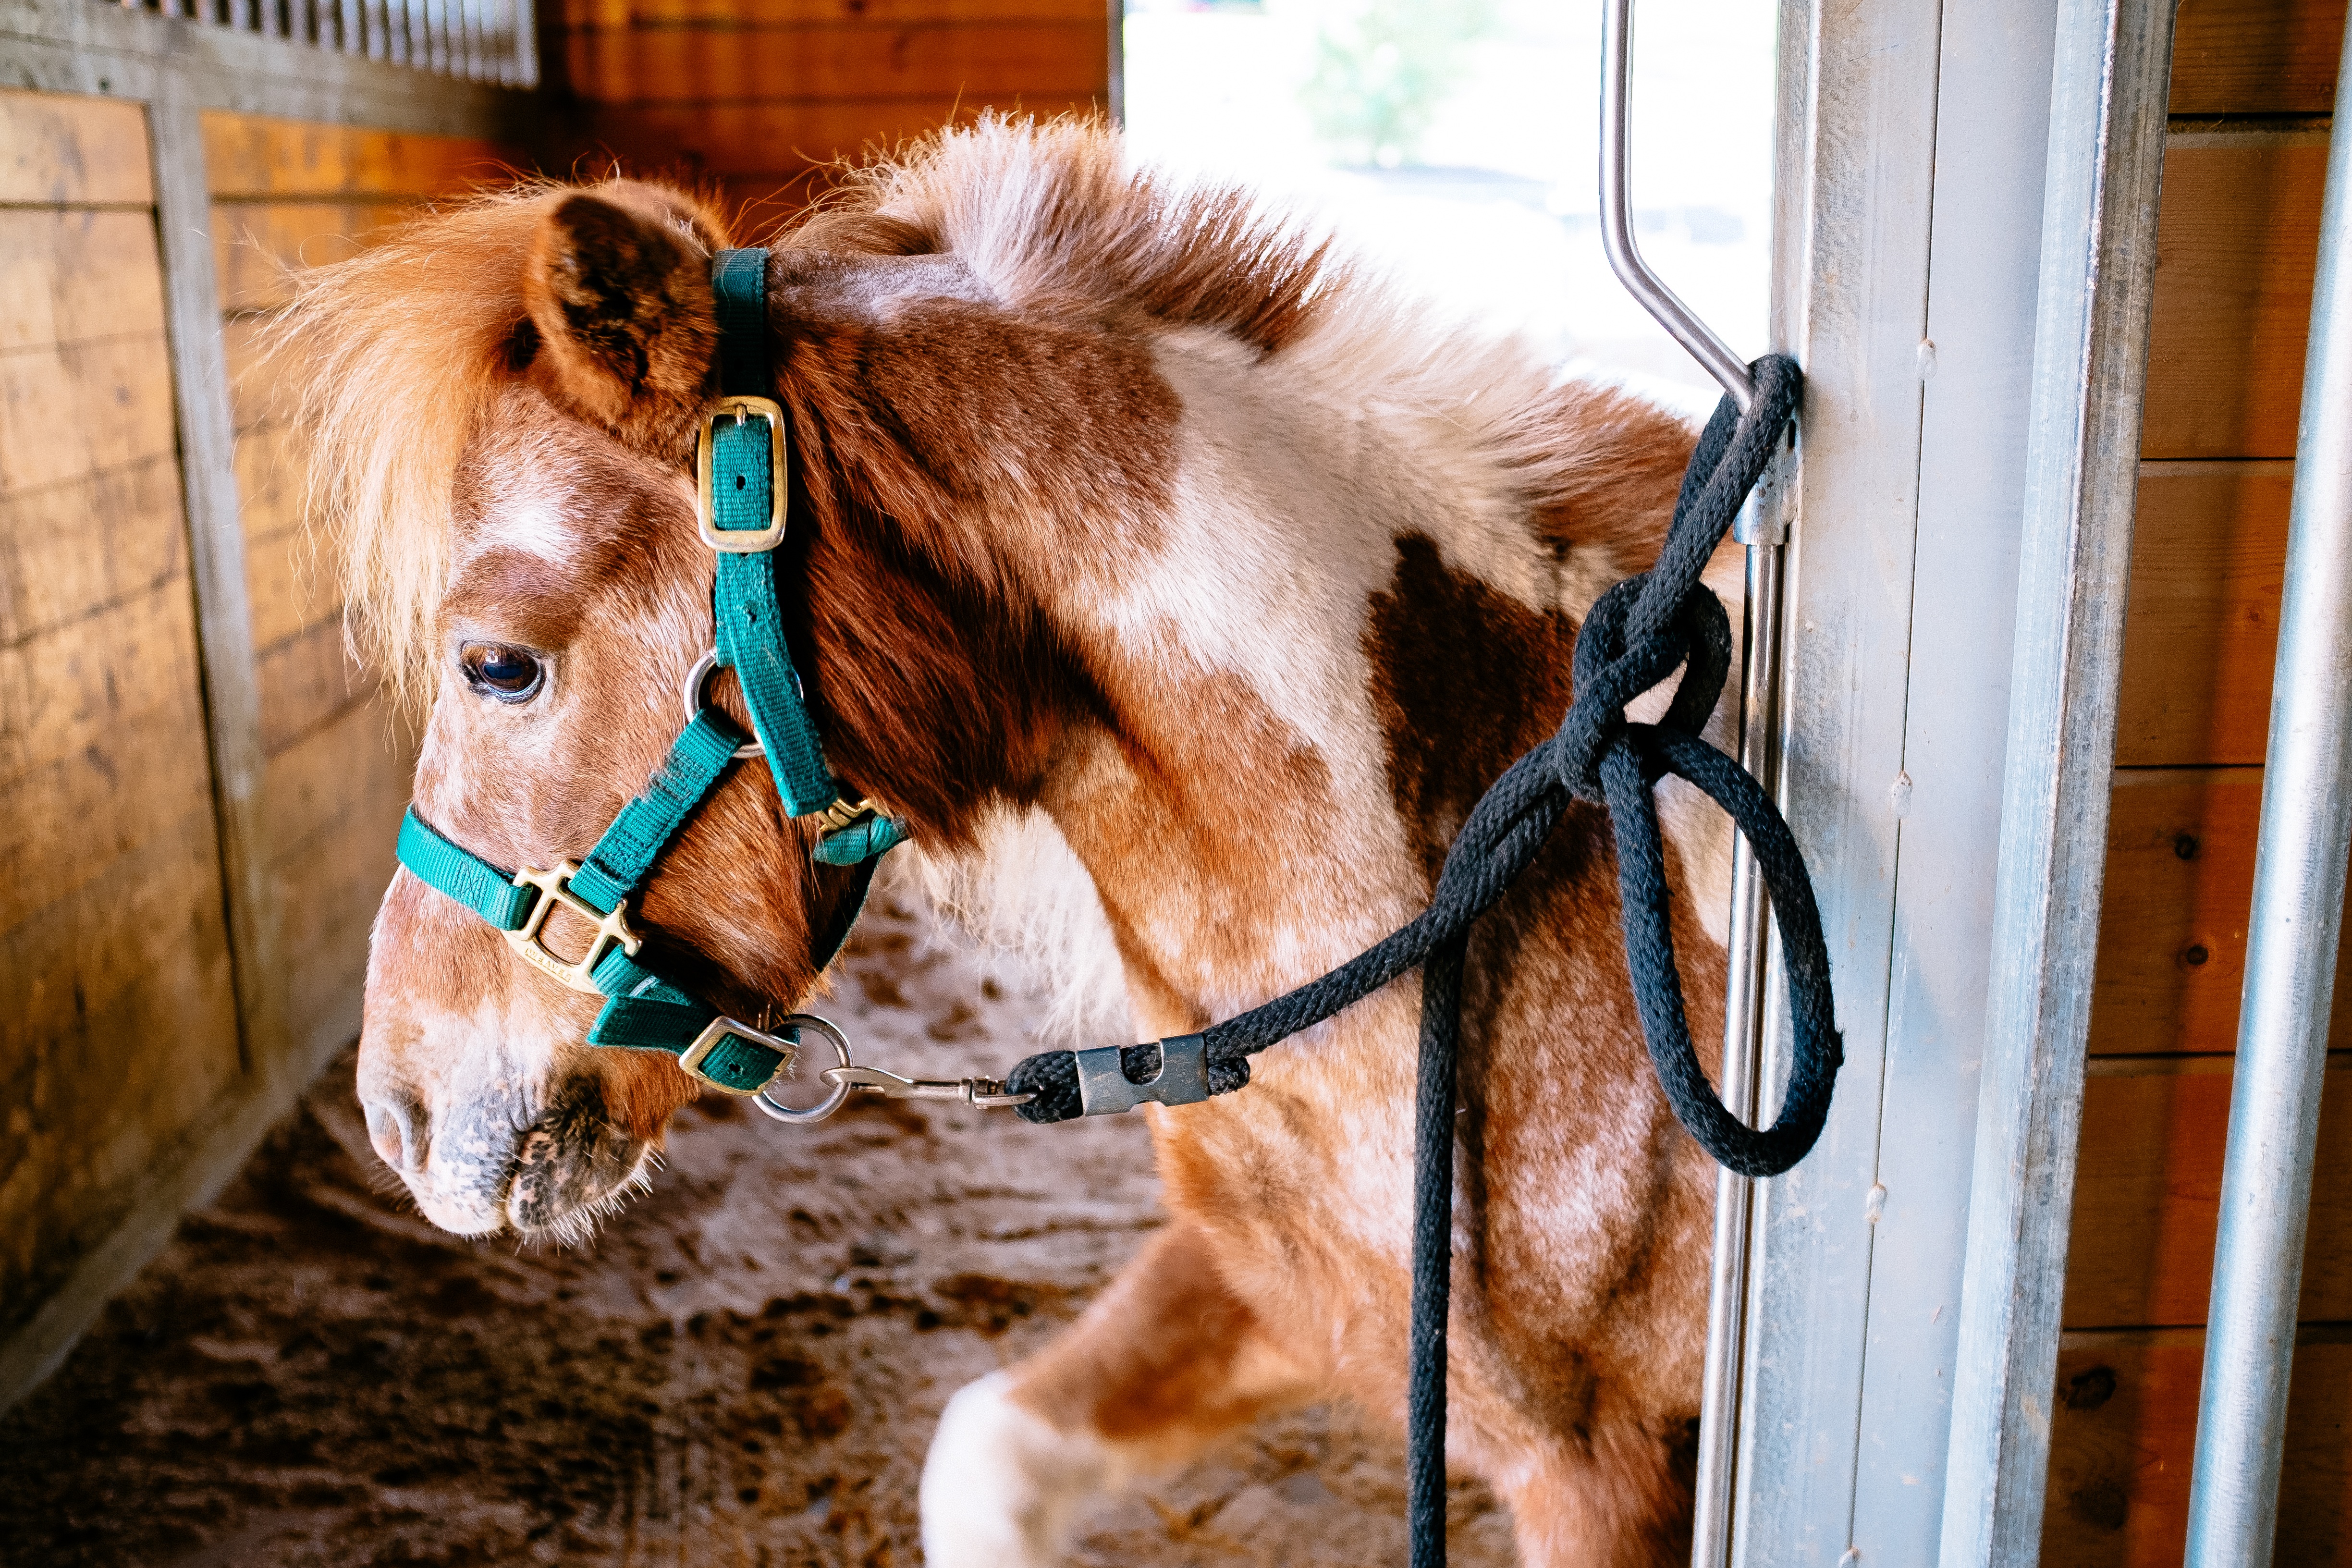
horse, rein, mammal, mane, bridle, mare, halter, horse like mammal